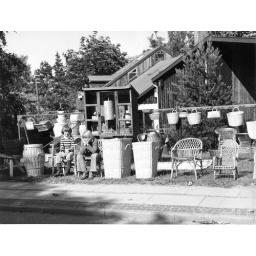
Two boys in basket chairs